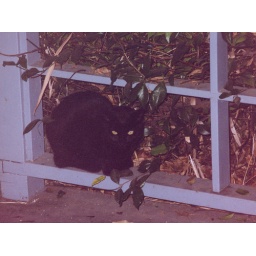
Betty takes advantage of her petite taille and hides in the bird blind under the bird feeder.